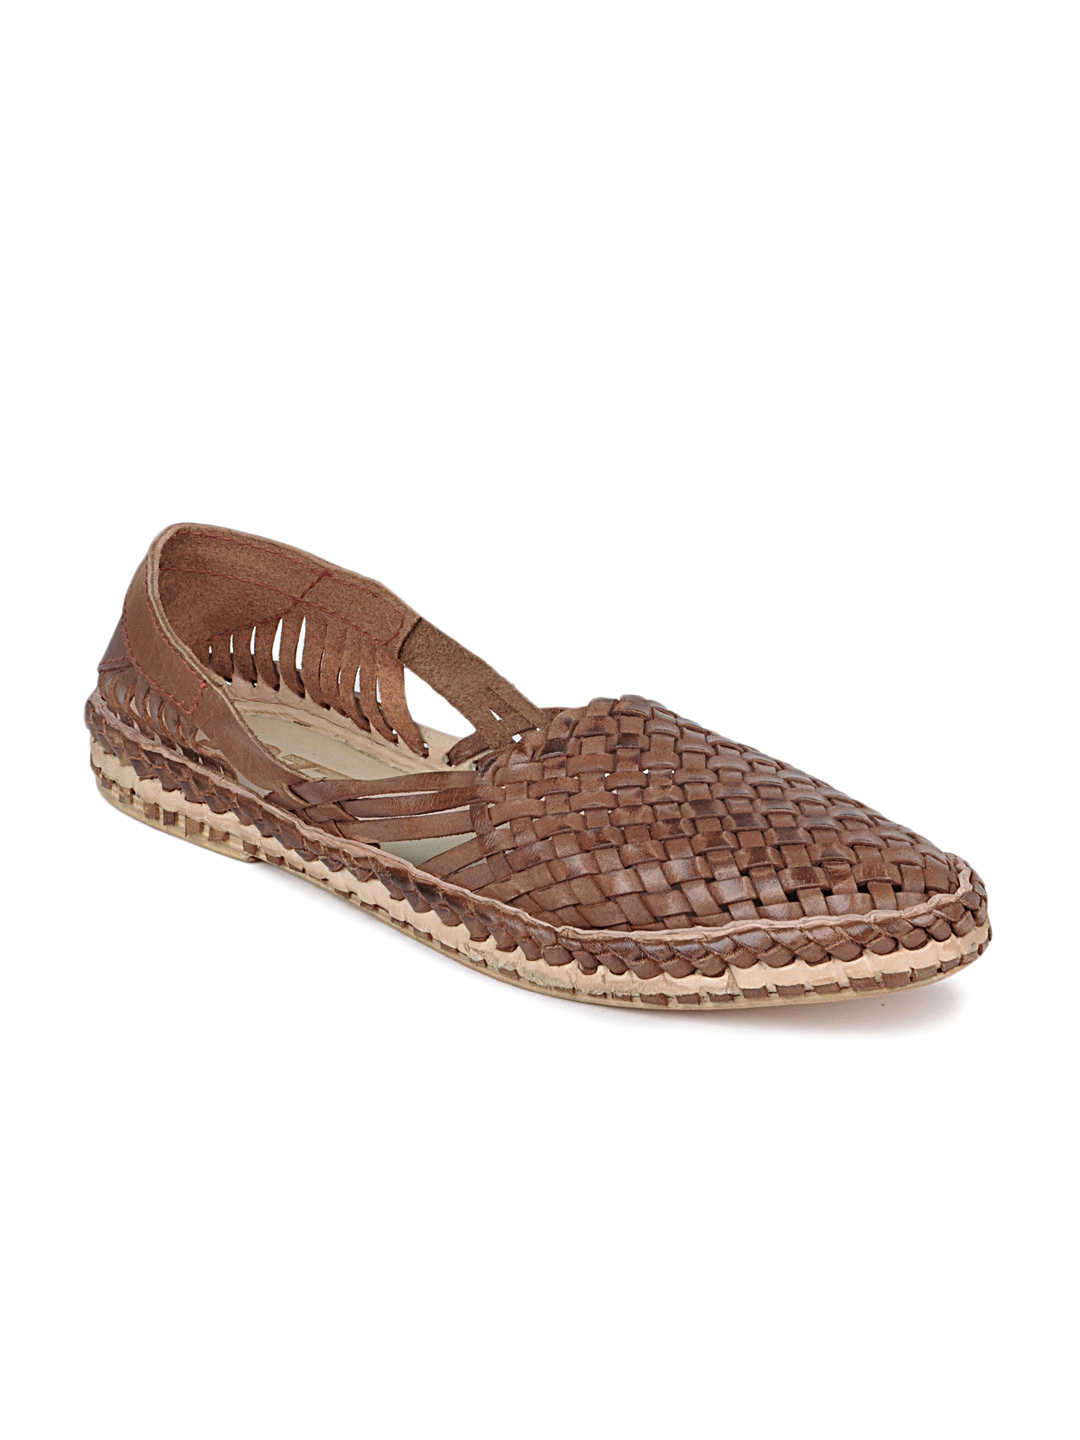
Estd. 1977 Men Brown Sandals
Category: Footwear / Sandal / Sandals
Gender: Men
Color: Brown
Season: Summer 2015
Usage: Casual